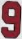
Number: 9